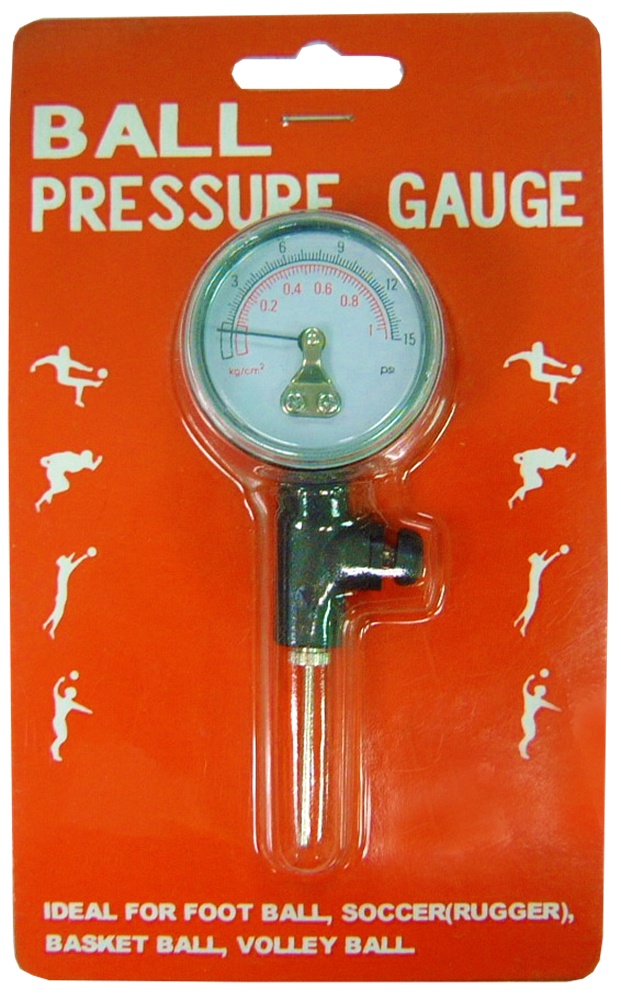
Pressure Gauge - Dial Gauge
0-15 PSI Dial Gauge
Brand: Ace Leisure
Category: Sporting Goods > Athletics > General Purpose Athletic Equipment > Ball Pump Accessories